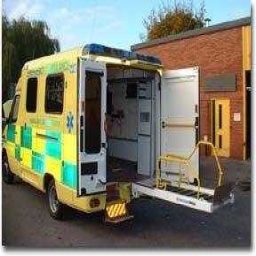
Label: ambulance